Miao people

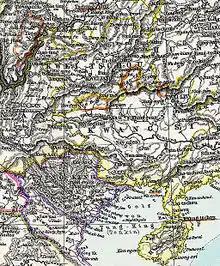
Detail from Stielers Hand-Atlas, 1891, showing Sheng Miao (生苗) and "Miao-tse" (苗子) enclaves between Guiyang and Guilin. The Miao-tse enclave corresponds to modern Congjiang and Rongjiang counties.

During the Qing Dynasty the Miao fought three wars against the empire. The issue was so serious that the Yongzheng emperor sent one of his most important officials, Ortai, to be the Viceroy of the provinces with significant Miao populations in 1726, and through 1731, he spent his time putting down rebellions. In 1735 in the southeastern province of Guizhou, the Miao rose up against the government's forced assimilation. Eight counties involving 1,224 villages fought until 1738 when the revolt ended. According to Xiangtan University Professor Wu half the Miao populations were affected by the war.